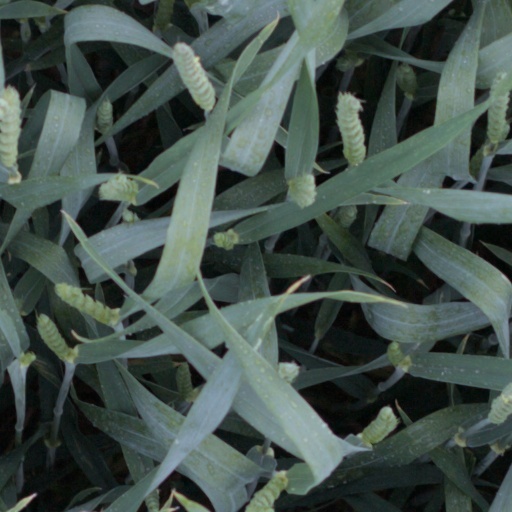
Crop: wheat